Brian Tarquin

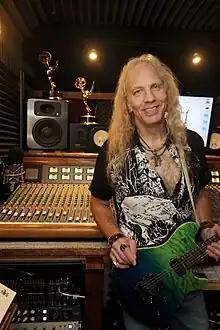
Tarquin at work in his Jungle Room Studios, in Florida. Behind him are Emmys he's won in 2002, 2003, 2005 for his work in All My Children.

Brian Tarquin (born December 2, 1965) is an American jazz fusion guitarist, recording artist, sound engineer, record producer, and composer. He is best known as a guitar instrumentalist with several Top 10 radio hits in various genres as Smooth Jazz, NACC Loud Rock, Jam Band, Roots Music Report, Radio Contraband, and CMJ charts. He also is an established composer having won Emmy awards for "Outstanding Achievement in Music Direction and Composition for a Drama Series". Brian Tarquin He owns BHP Music-Guitar Trax Records and Jungle Room Studios which specializes in guitar instrumental music. He specializes in guitar instrumental music and smooth jazz. Throughout his career he has recorded with and produced projects with Larry Coryell, Joe Satriani, Eric Johnson, Jean-Luc Ponty, Robben Ford, Gary Hoey, Hal Lindes, Chuck Loeb, Steve Morse, Billy Sheehan, Ron "Bumblefoot" Thal, Leslie West, and Mike Stern.